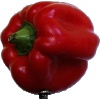
Label: Pepper Red 1